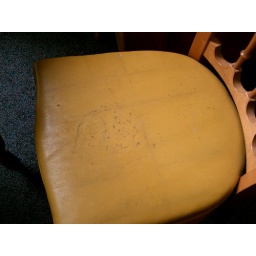
This chair is near the window in the lounge. July 1, 2005